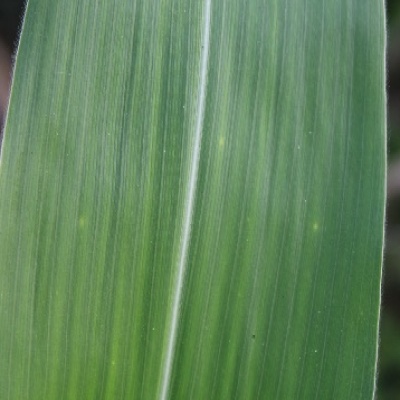
Label: Corn_(Maize)___Leaf_Spot